Surrogate's Courthouse

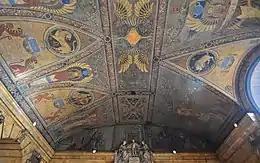
Chambers Street vestibule ceiling, by William de Leftwich Dodge

The exterior features fifty-four sculptures by Philip Martiny and Henry Kirke Bush-Brown. Martiny was hired for the main sculptural groups, while Bush-Brown designed the smaller sculptures. Like the rest of the facade, the statues were carved from Hallowell granite. The tops of the figures are nearly above the sidewalk.